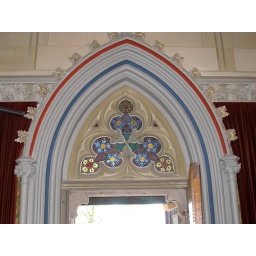
this the the window above the entrance door in the protestant church